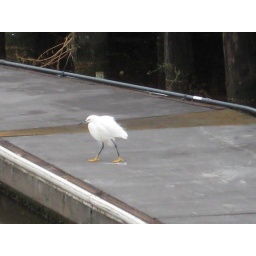
this bird lures fish by wiggling it's yellow foot in the water